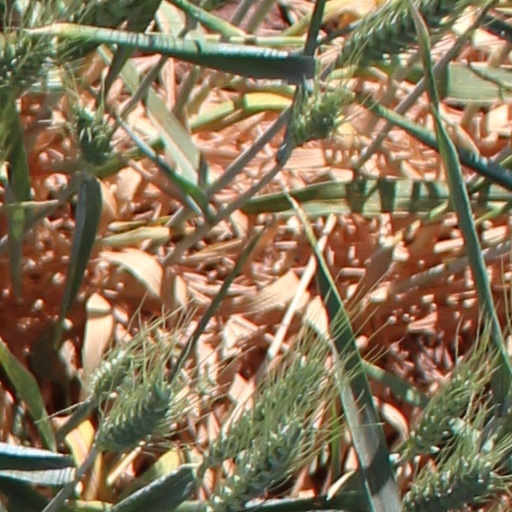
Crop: wheat